Star Tours

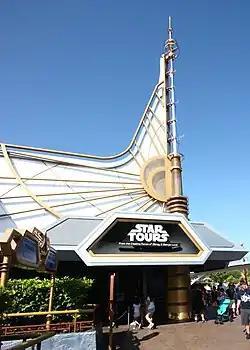
Attraction at Disneyland

The ride that became "Star Tours" first saw light as a proposal for an attraction based on the 1979 Disney live-action film "The Black Hole". It would have been an interactive ride-simulator attraction where guests would have had the ability to choose the route. However, after preliminary planning, the "Black Hole" attraction was shelved due to its enormous cost as well as the unpopularity of the film itself.